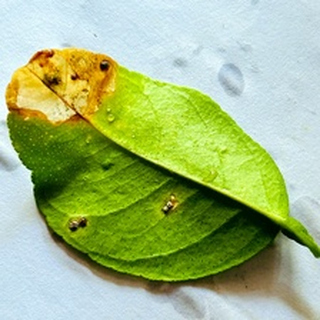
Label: lemon_citrus_canker